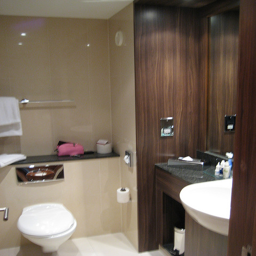
A white toilet sitting inside of a bathroom.
A bathroom with a toilet, sink, towel rack and paper roll.
A neat modern restroom with toilet in far corener
a modern looking bathroom with solid wood paneling
A toilet that is sitting in a bathroom.